Douglas-Sixth Street Historic District

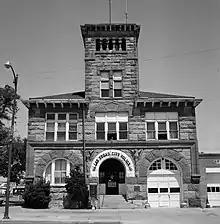
Municipal Building/Old City Hall

The district is in area and is roughly bounded by Grand St., Lincoln St., 7th St., and University Ave.